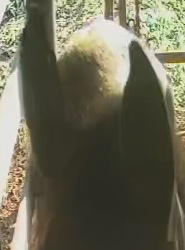
Face region: ears (position_of_ears)
Pain indicator: not_present